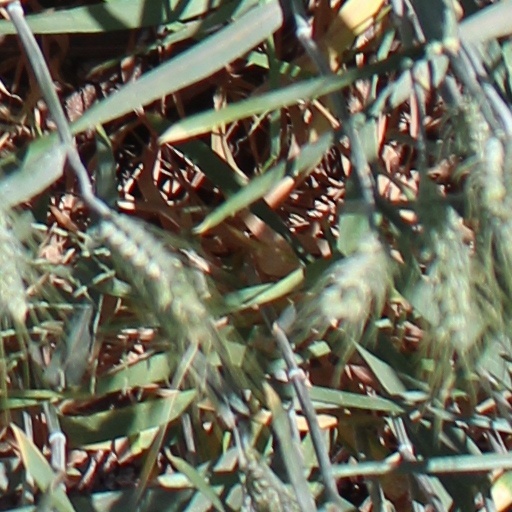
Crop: wheat